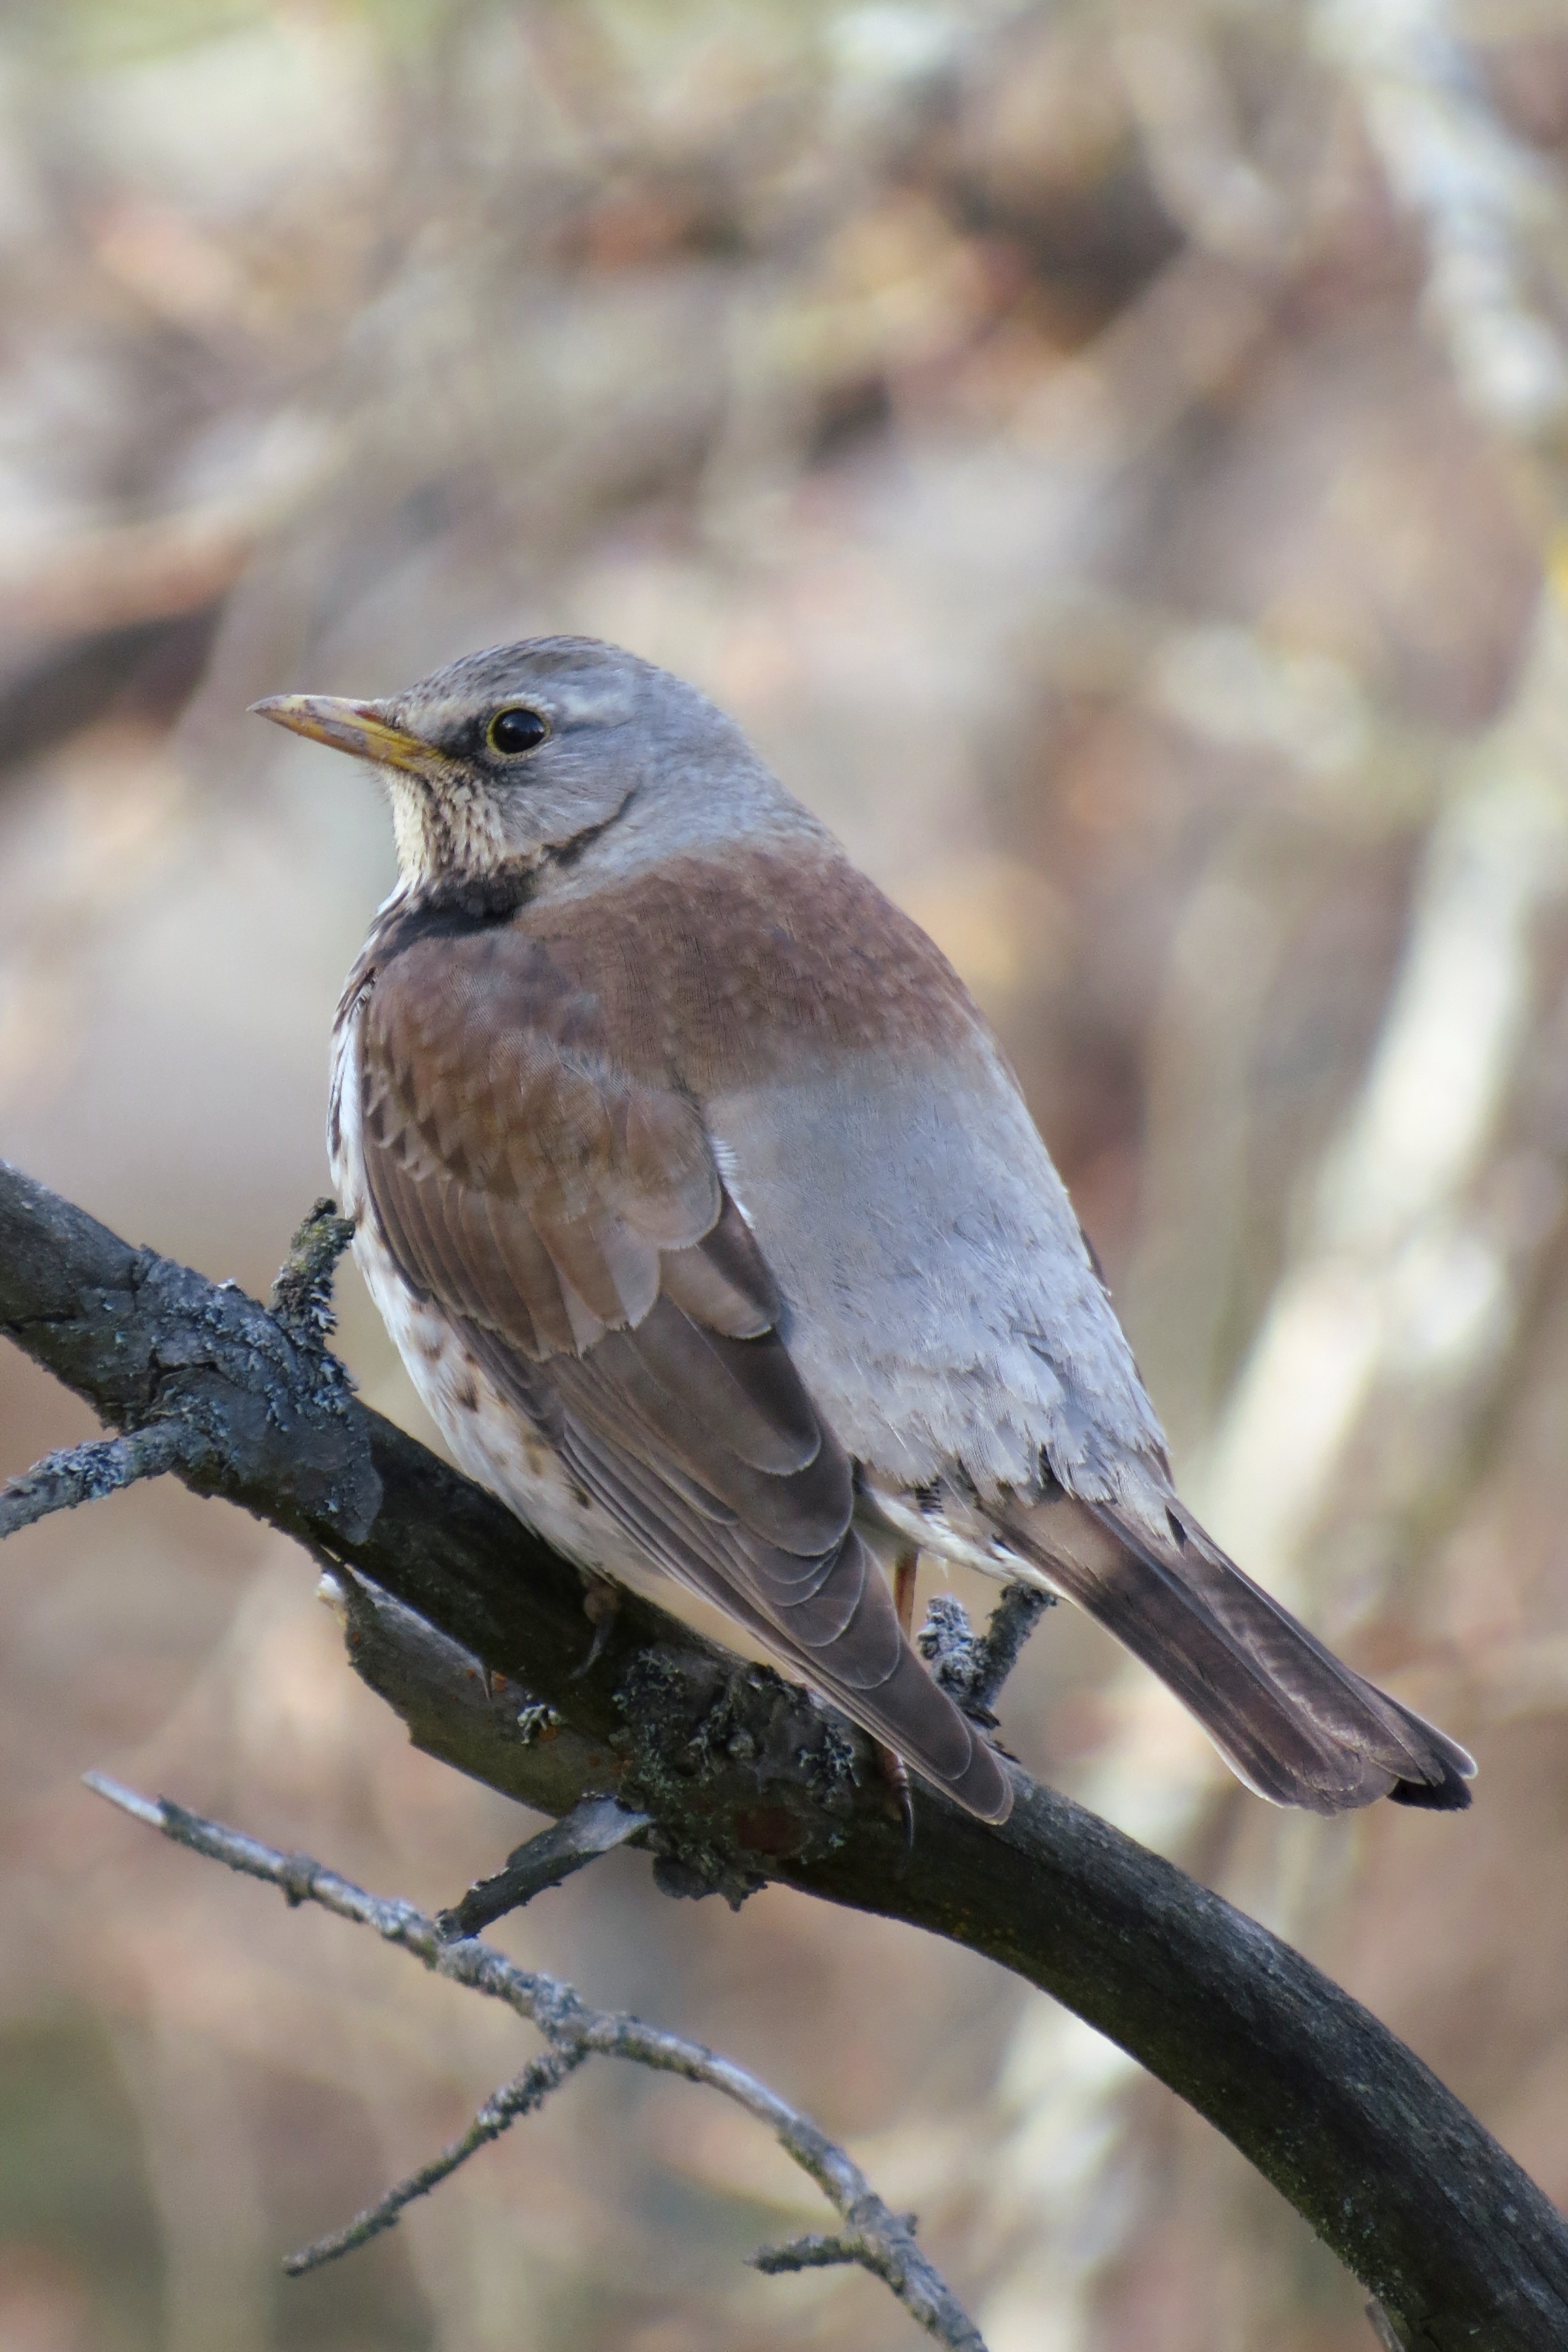
nature, branch, bird, wildlife, spring, beak, sitting, perch, fauna, vertebrate, thrush, old world flycatcher, fieldfare, perching bird, emberizidae, turdus pilaris